Alvenrad

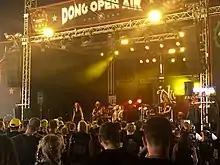

Alvenrad is a folk metal band from the Veluwe region of the Netherlands. The band originally incorporated folk, heavy metal and Progressive Rock elements into its music, but is currently somewhat more oriented towards black metal and pagan metal. The poetic lyrics are written in Dutch, using Alliterative verse in Skaldic style. The band name is a loose translation of the Old Icelandic "álfröðull".